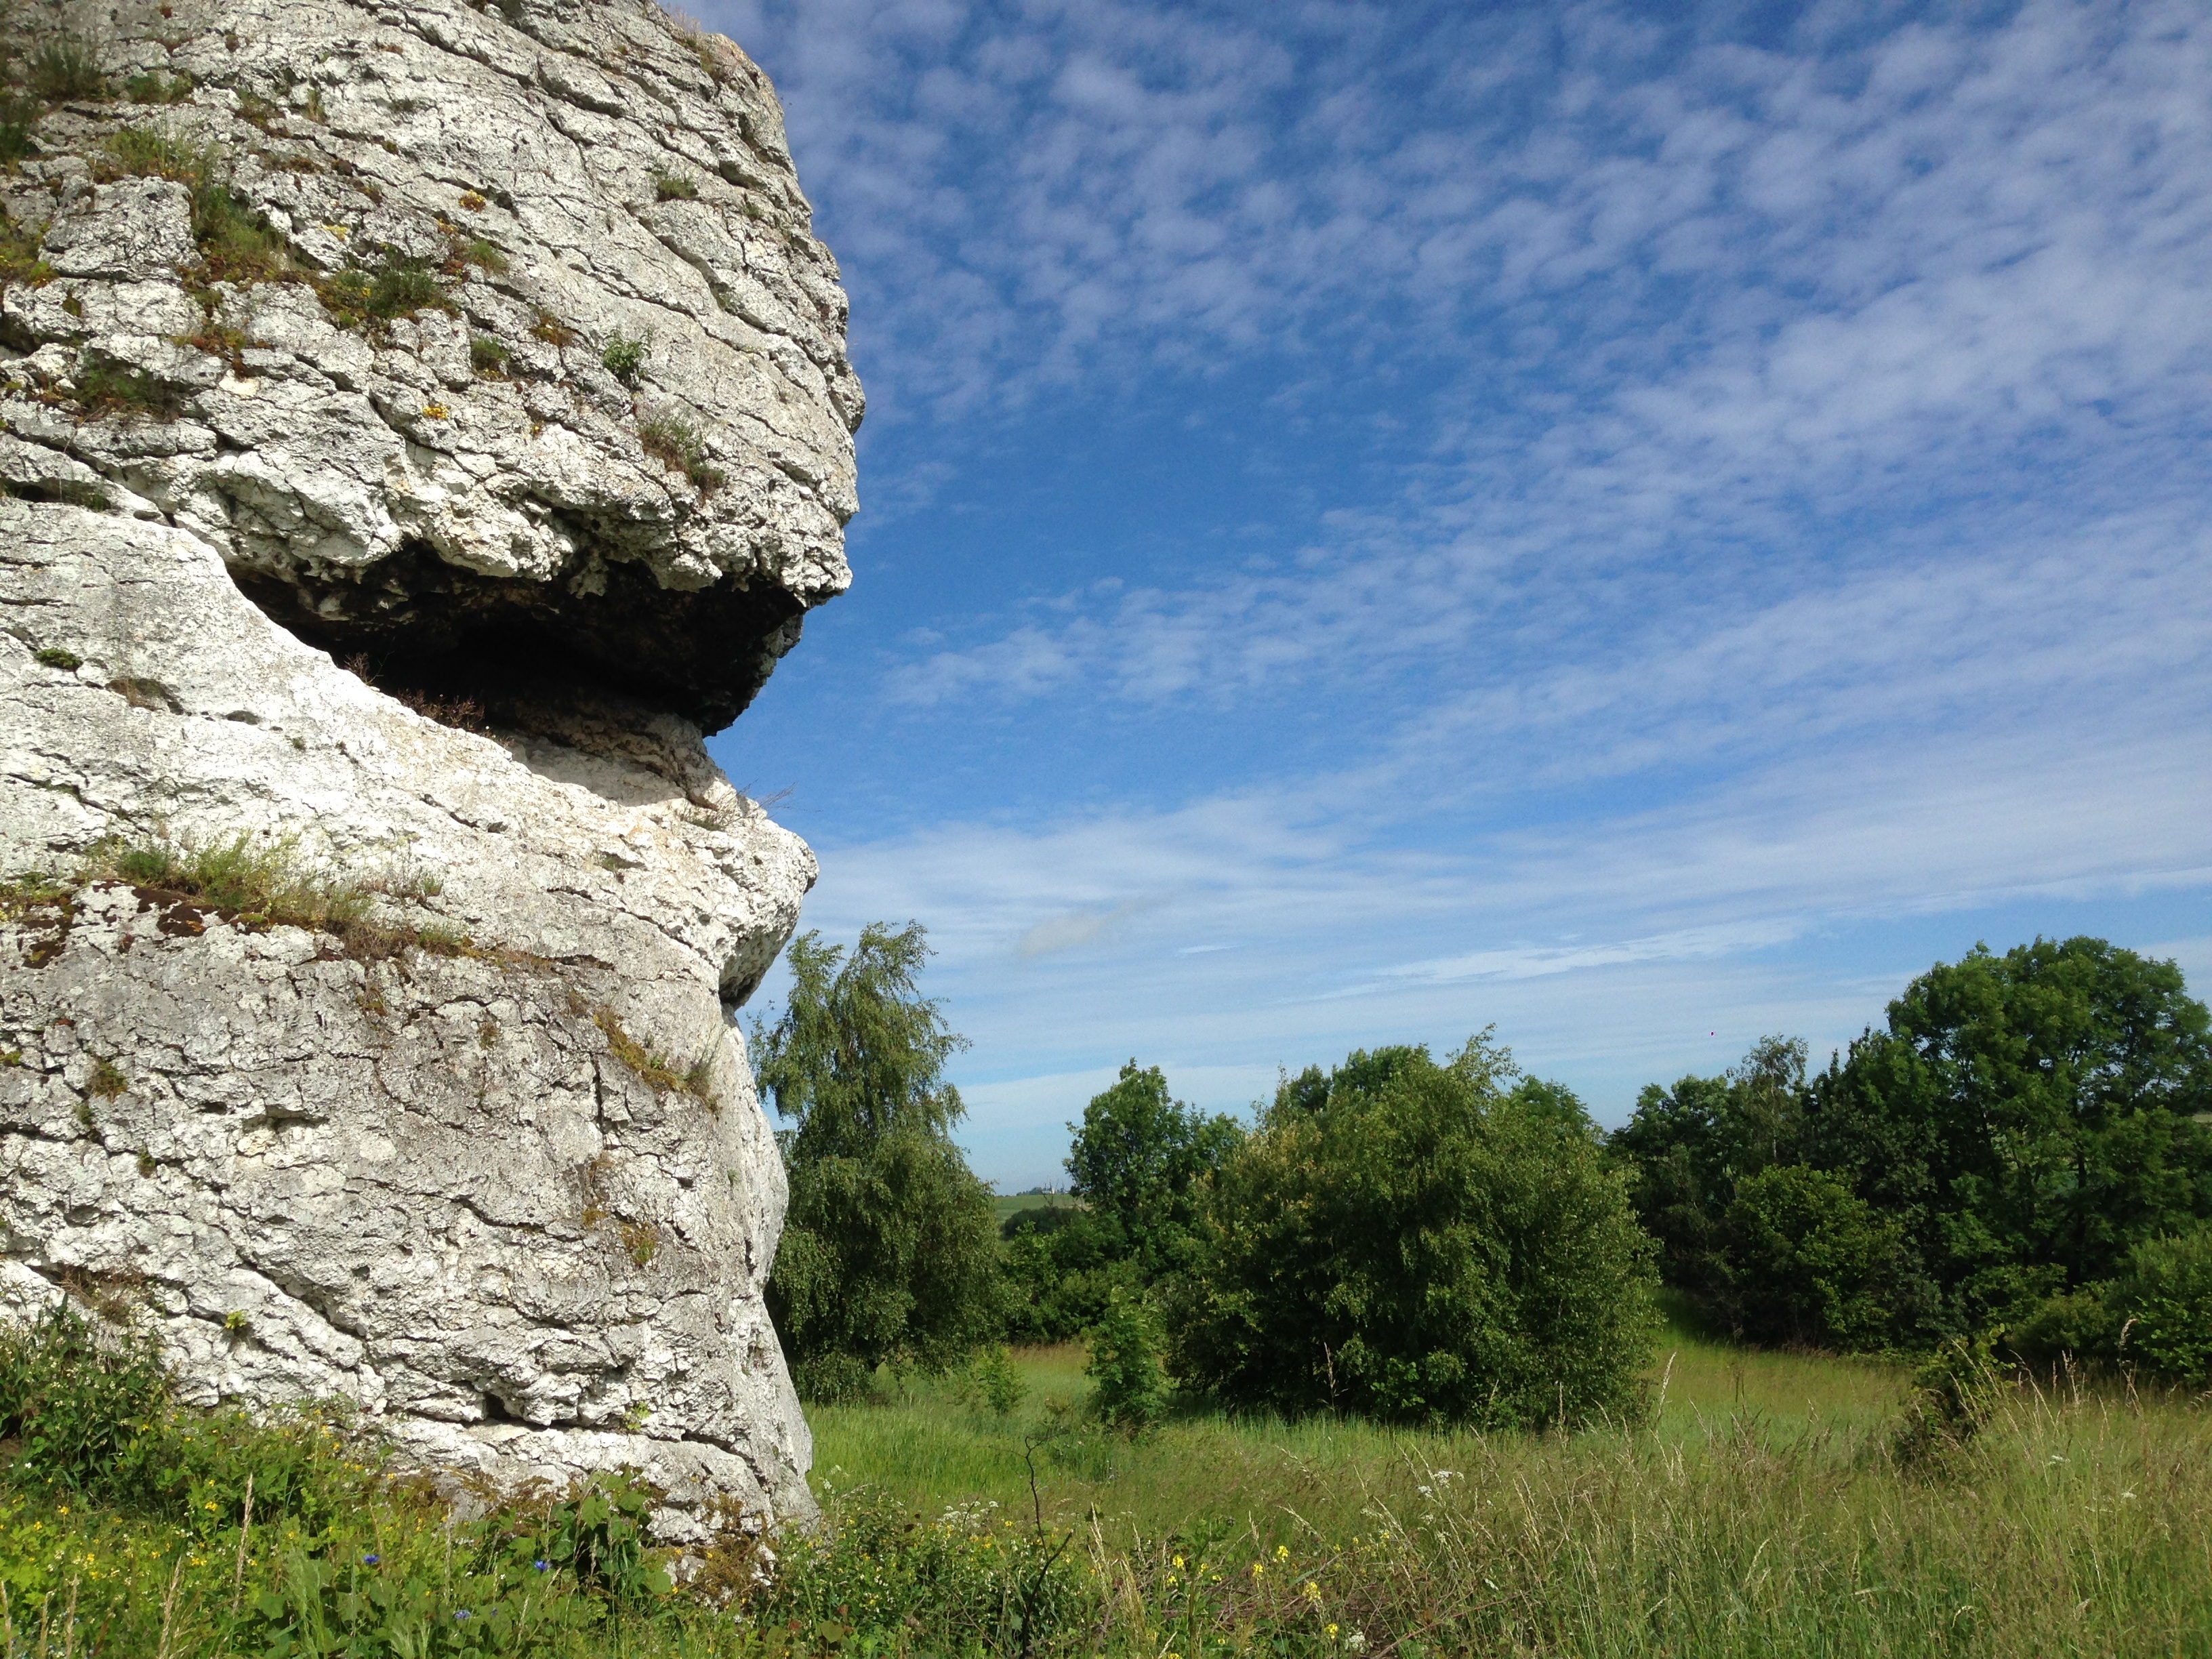
landscape, tree, nature, rock, mountain, sky, hill, adventure, valley, cliff, terrain, ridge, geology, badlands, poland, plateau, limestone, ecosystem, rural area, jura krakowsko czestochowa, geographical feature